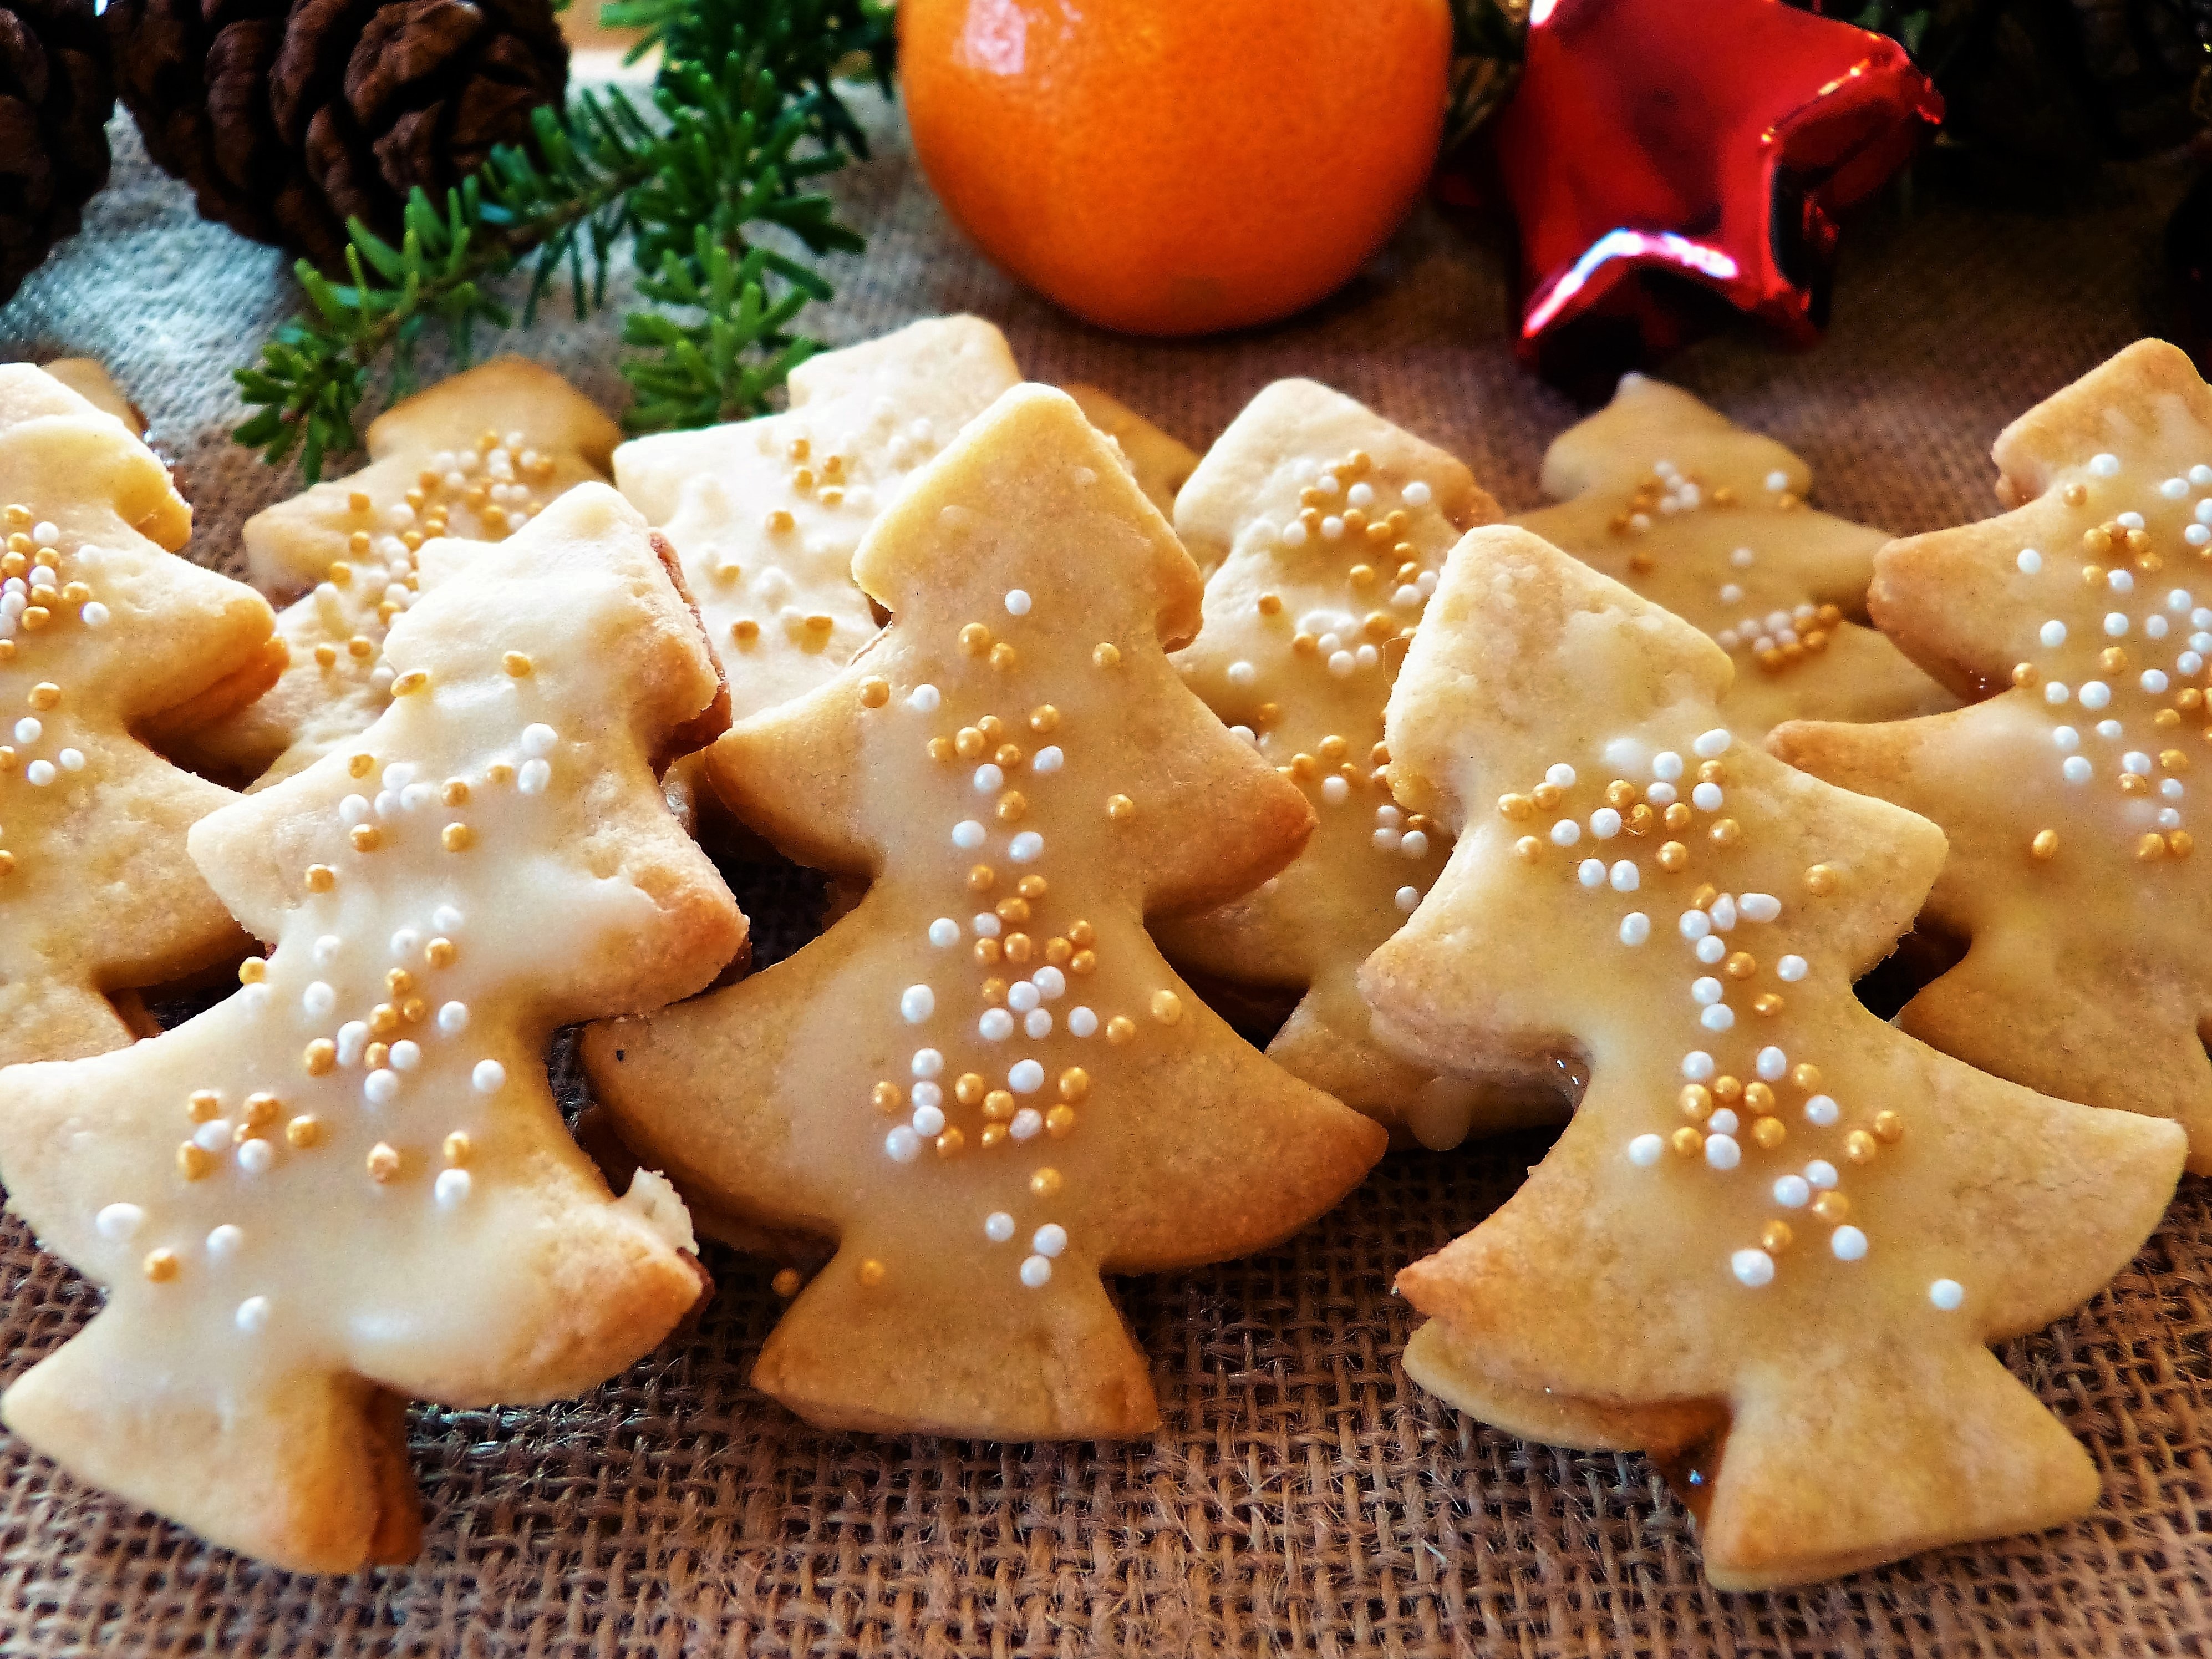
sweet, dish, food, baking, christmas, cookie, dessert, cookie cutter, advent, bake, christmas cookies, cookies, sugar, icing, decorate, baked goods, glaze, baking cookies, fir trees, snack food, cookies and crackers, bredele